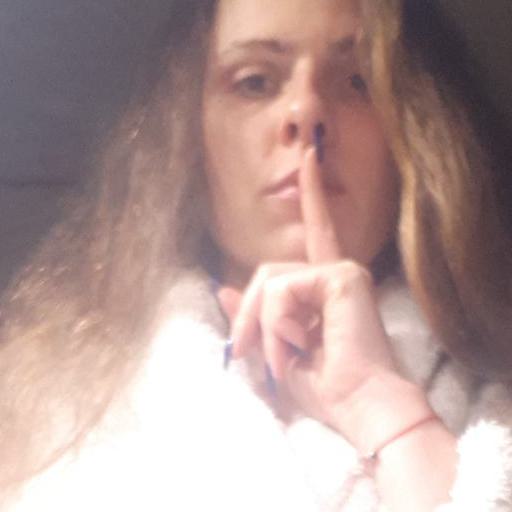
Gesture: mute